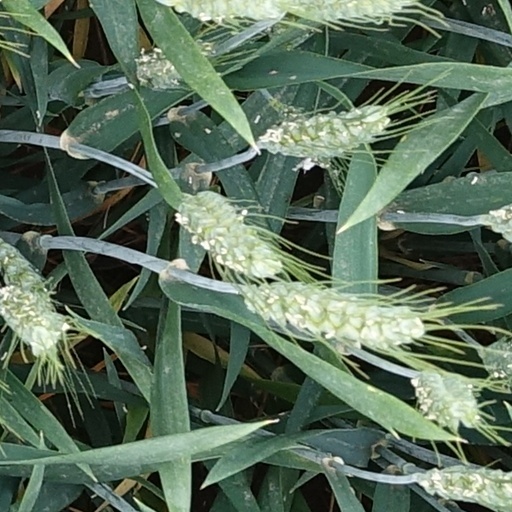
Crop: wheat